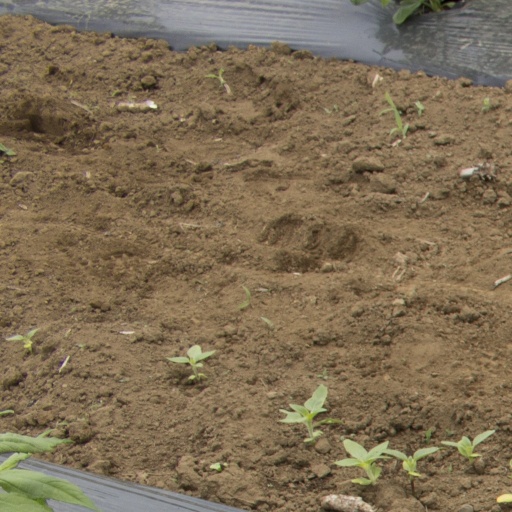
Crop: Jerusalem artichoke